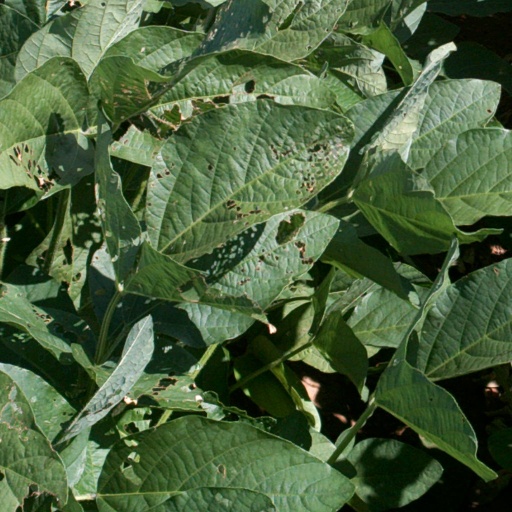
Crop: soybean